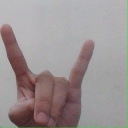
अक्षर: श